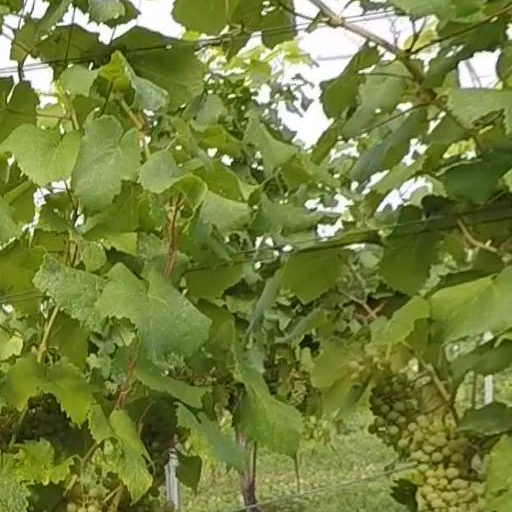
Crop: grape